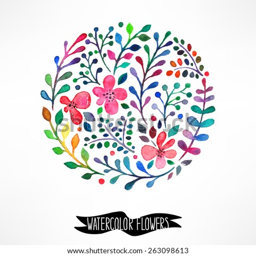
beautiful card with a circle of watercolor flowers and place for text